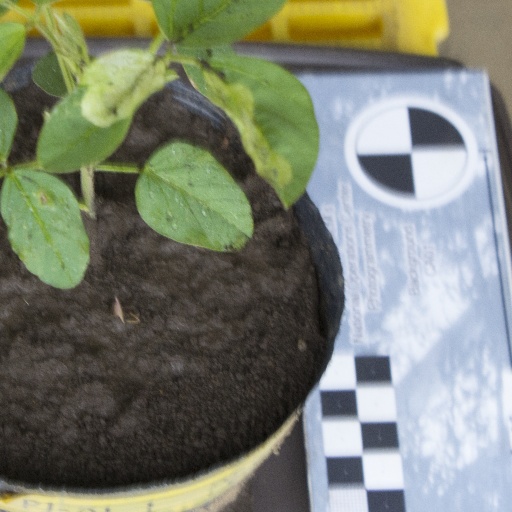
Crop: soybean